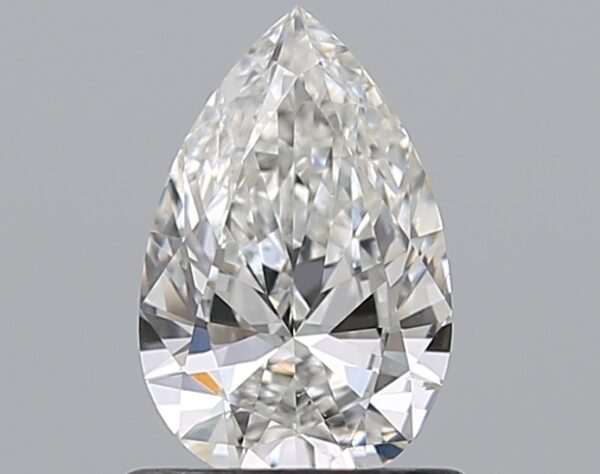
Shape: pear
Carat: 0.7
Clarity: VS2
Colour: G
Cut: VG
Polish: EX
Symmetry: VG
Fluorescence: N
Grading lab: GIA
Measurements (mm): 7.97 x 5.12 x 2.87